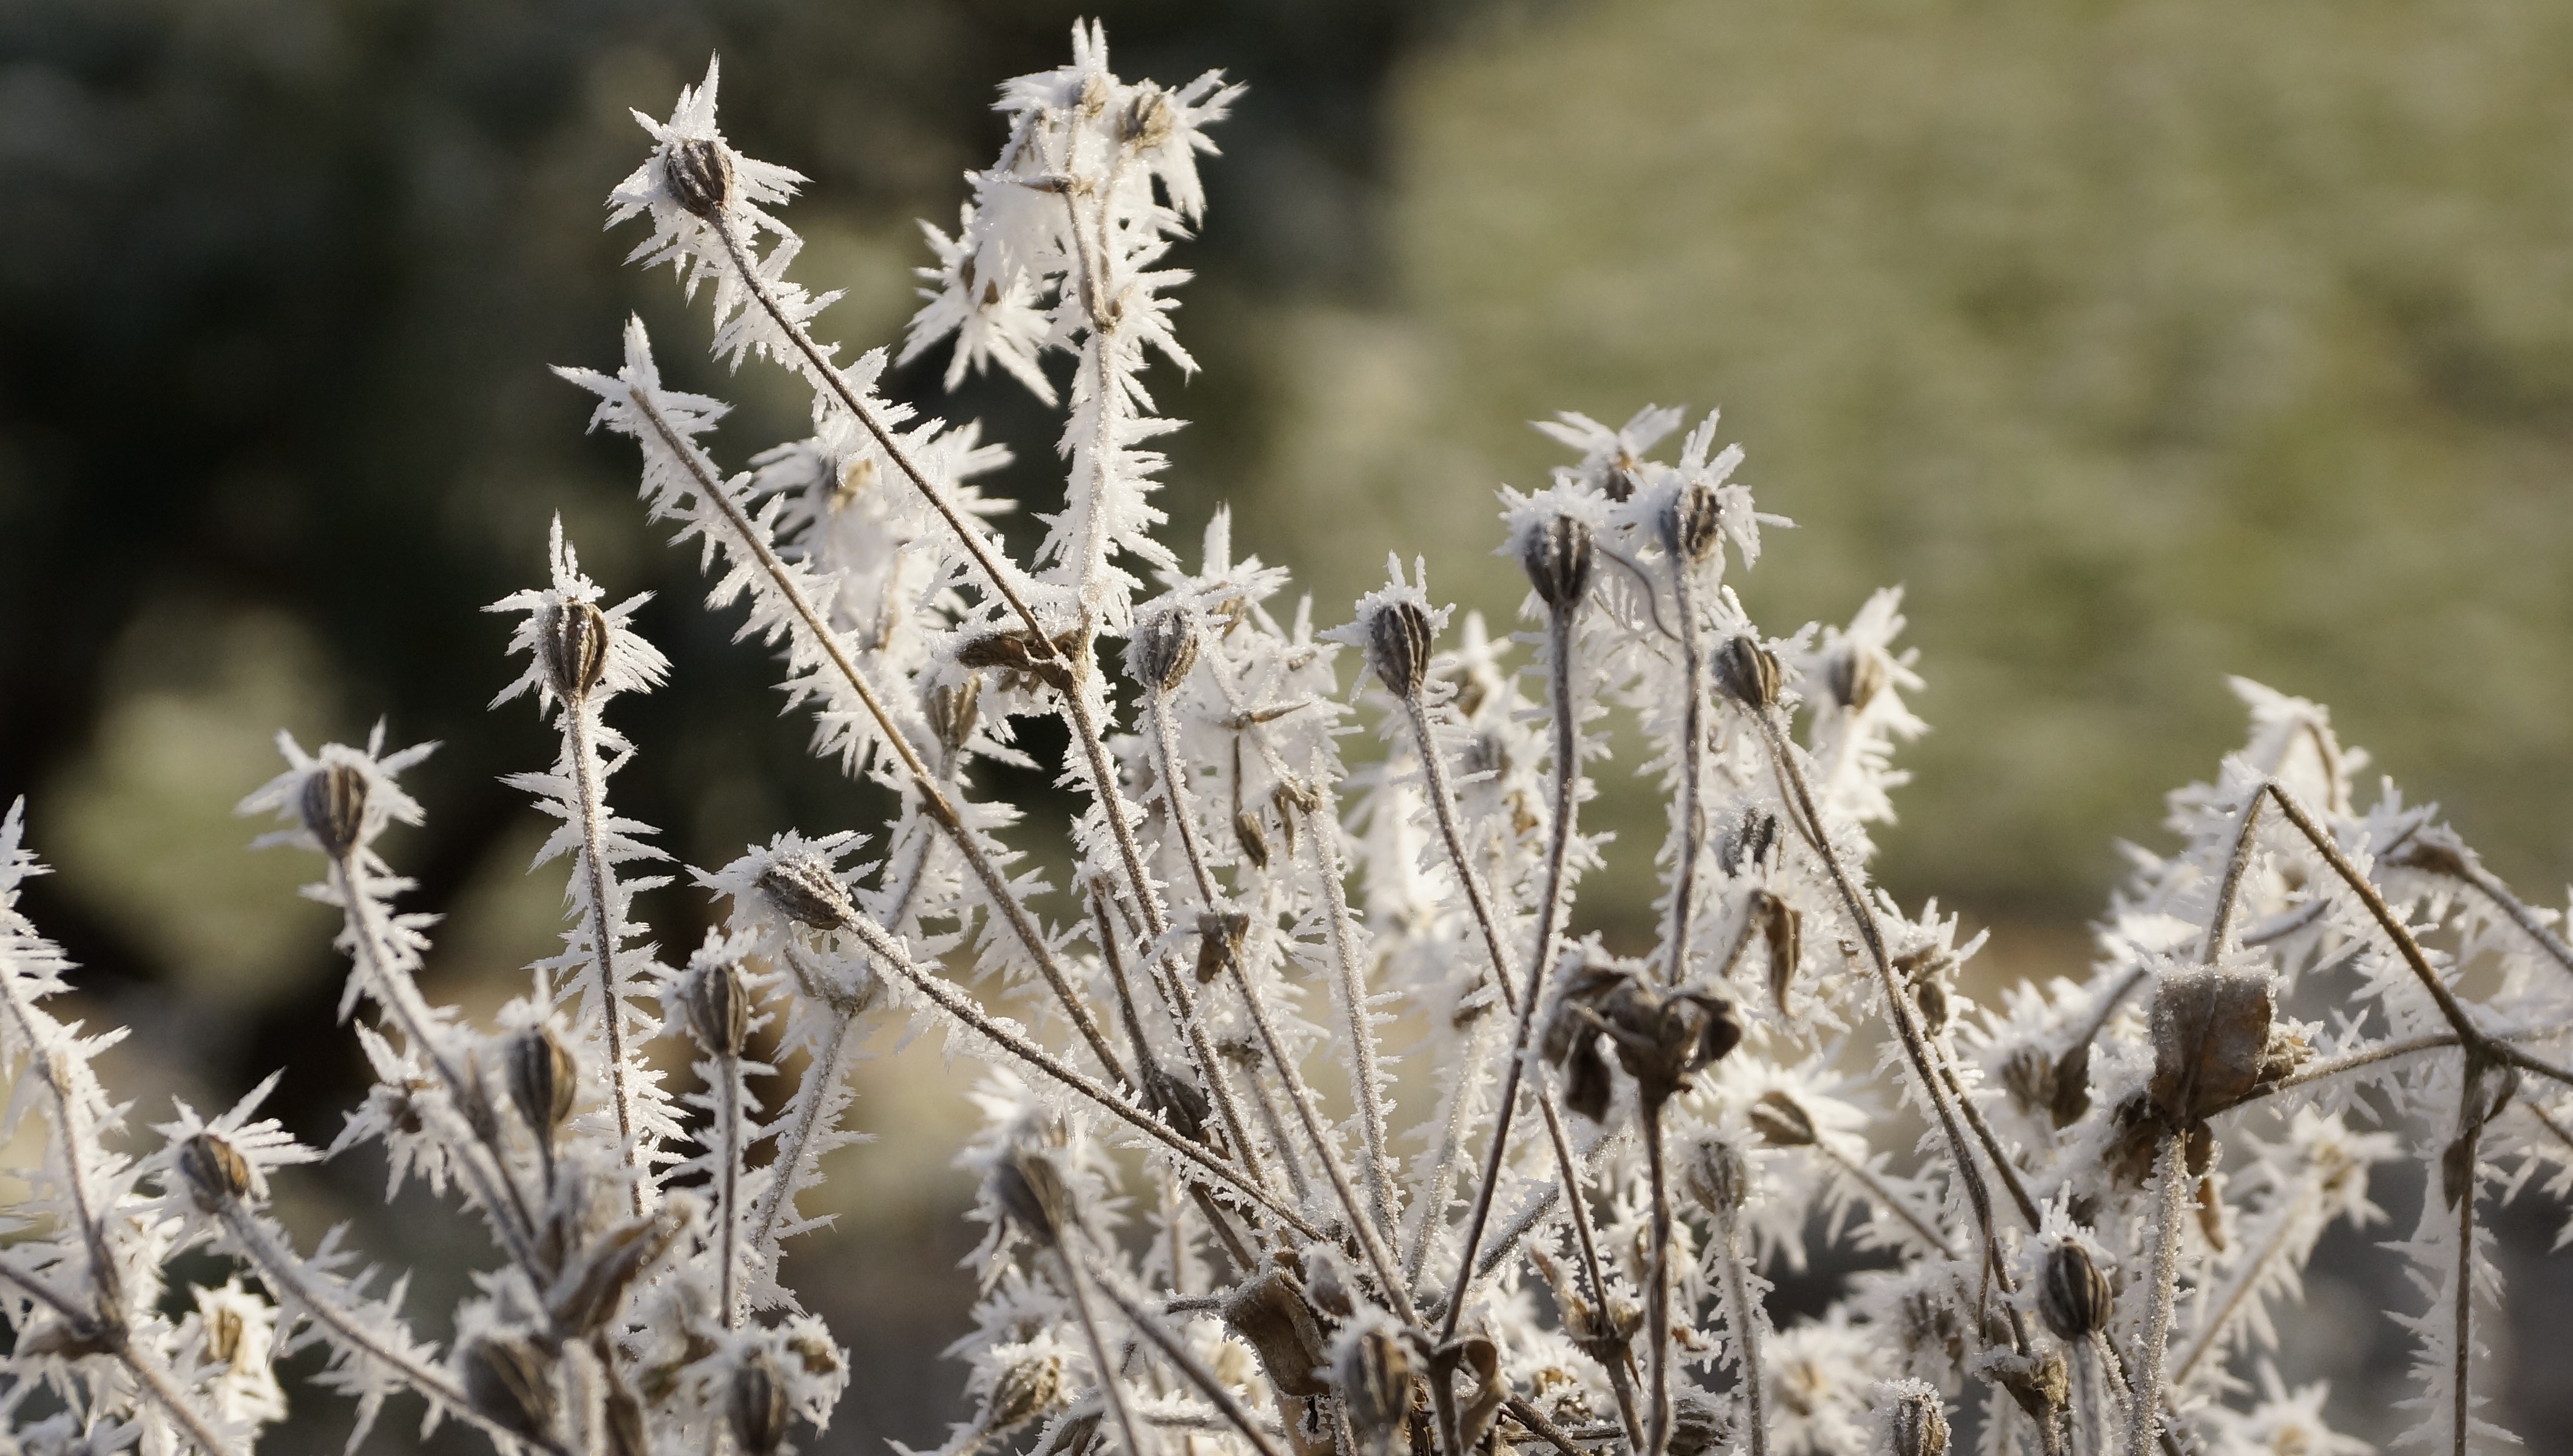
nature, grass, branch, snow, cold, winter, plant, leaf, flower, frost, ice, spring, flora, season, twig, wildflower, seeds, crystal, resting, macro photography, flowering plant, dormant, seed capsule, grass family, land plant